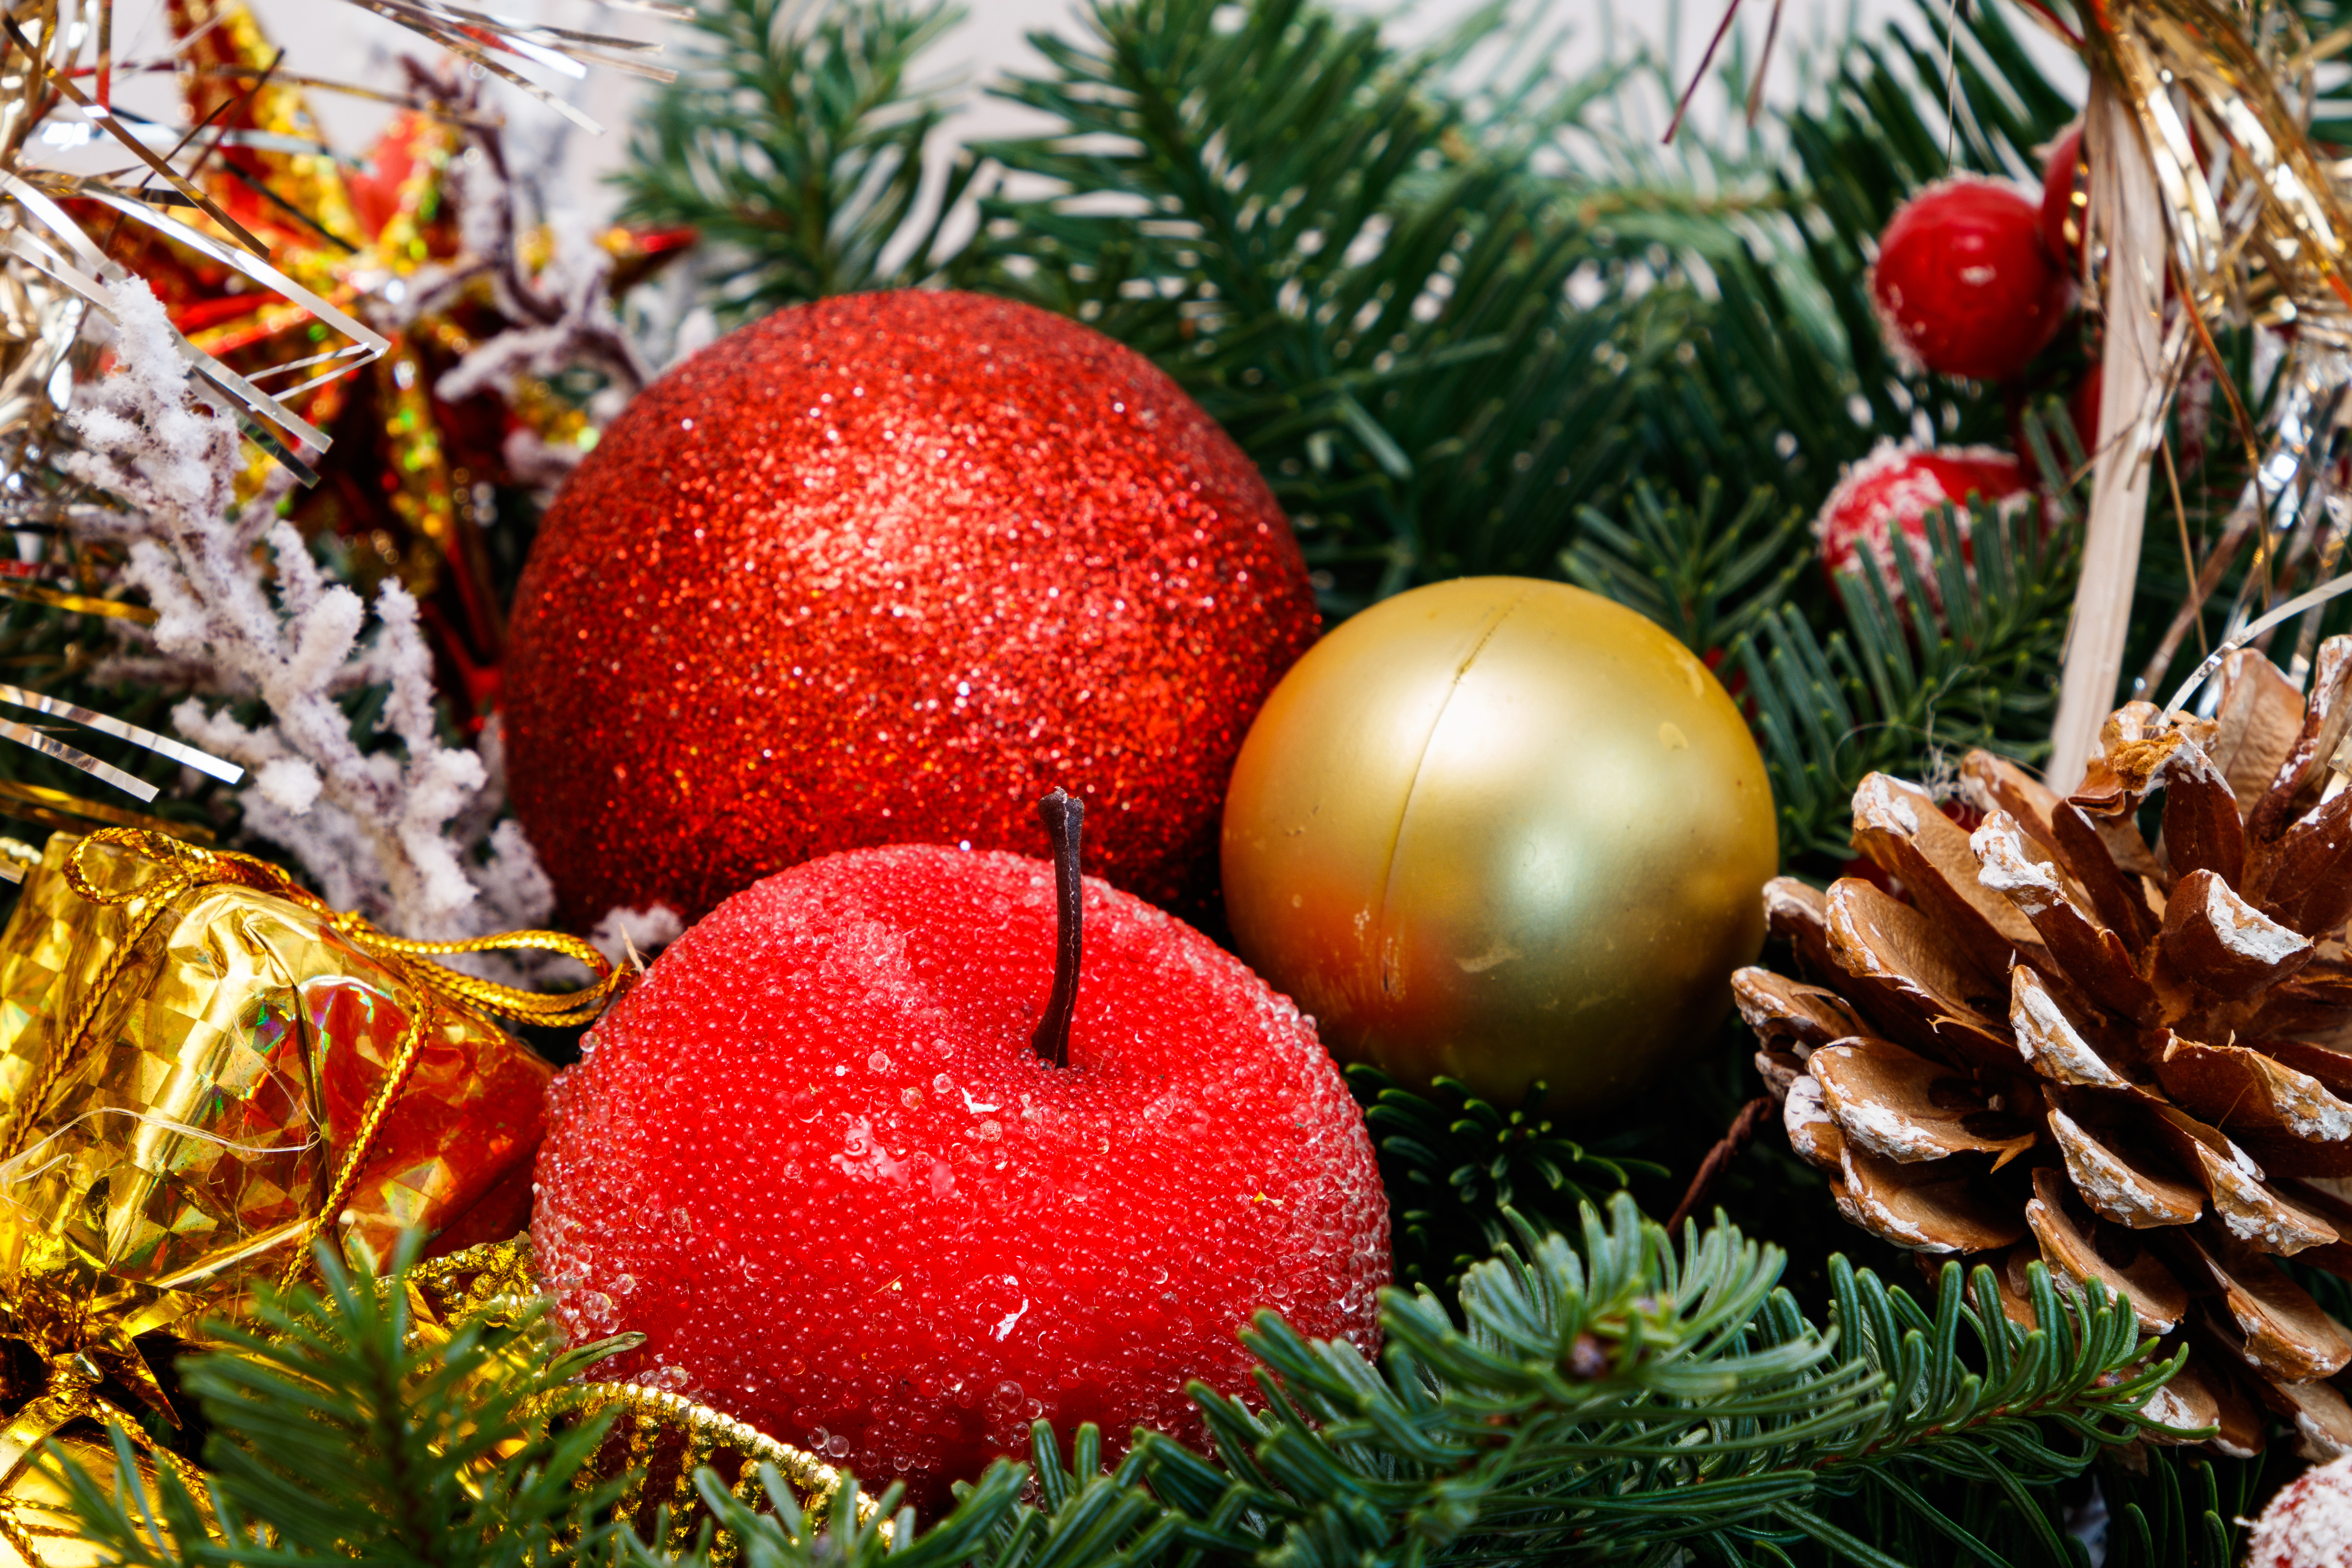
christmas, new year, christmas tree, christmas tree toy, decorations, christmas garland, winter, christmas ball, New Year's pictures, christmas pictures, holiday, balls, lights, night, shine, fun, christmas decoration, event, red, christmas ornament, Holiday ornament, woody plant, ornament, sphere, natural material, conifer cone, evergreen, pine family, christmas eve, conifer, fir, white pine, silvertip fir, pine, oregon pine, spruce, cypress family, tradition, christmas lights, Yellow fir, festival, shortstraw pine, loblolly pine